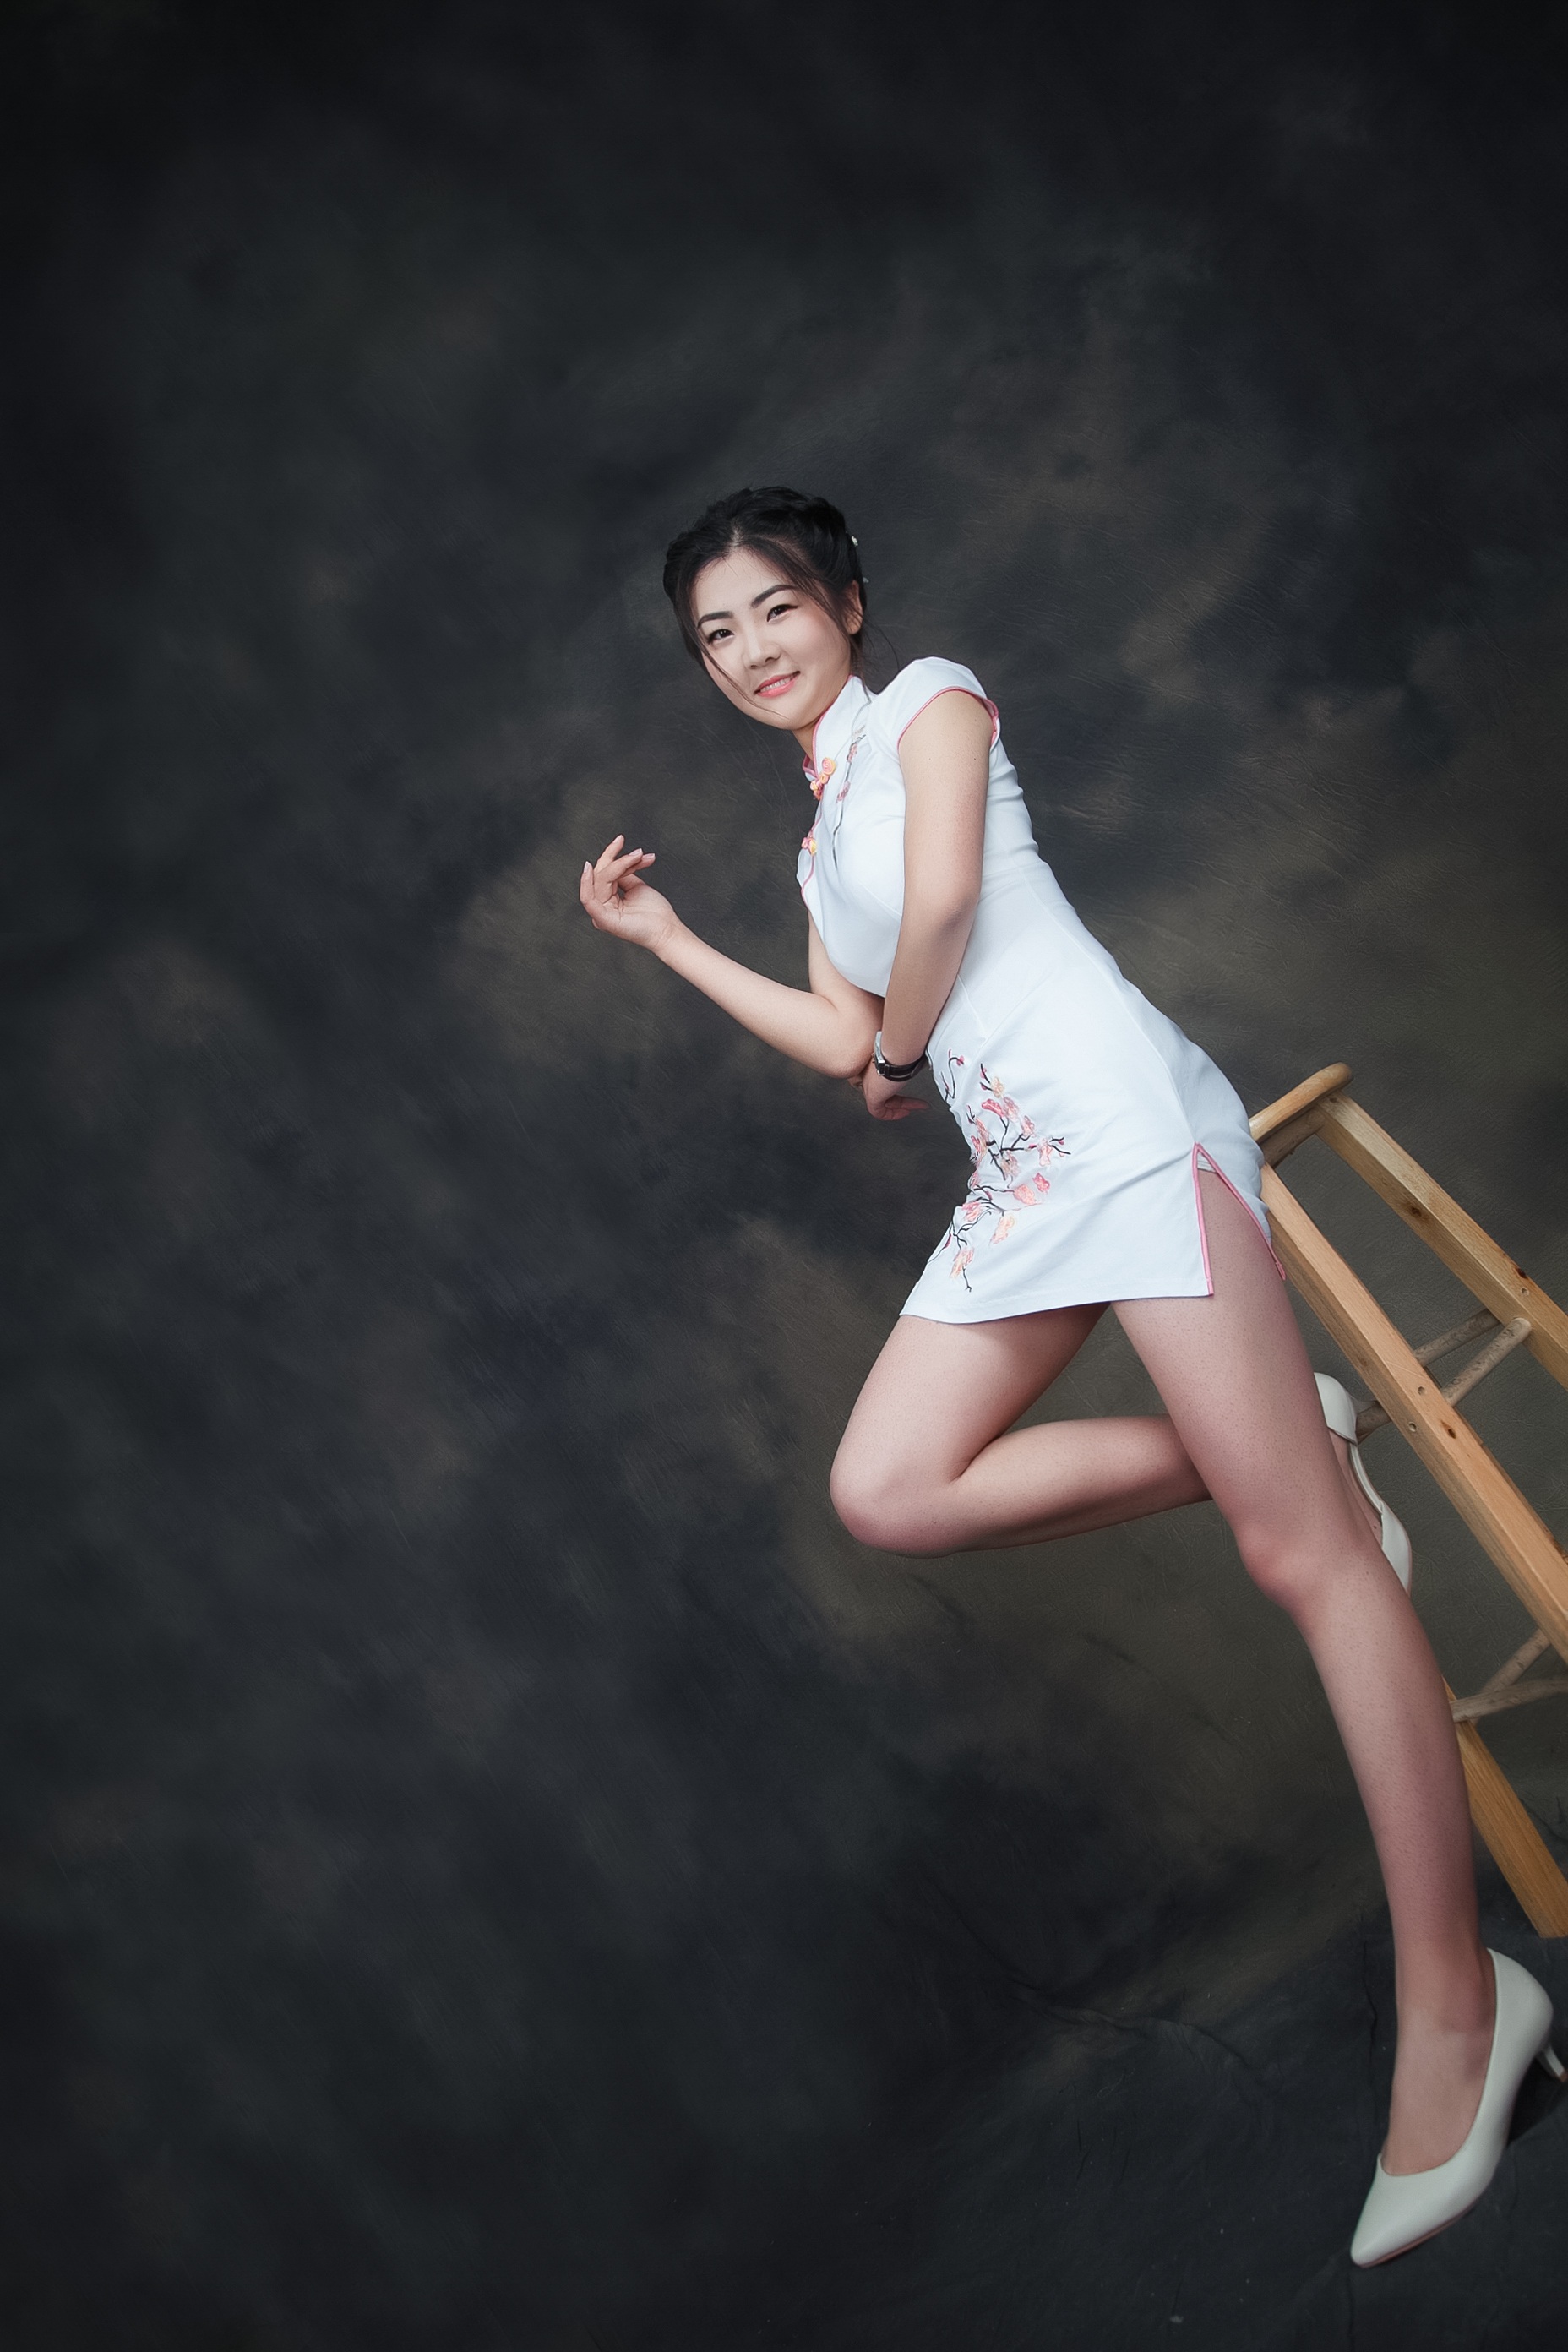
person, woman, photography, chair, jumping, leg, dance, model, young, asia, smile, white dress, ballet, performance art, sports, photograph, entertainment, performing arts, black background, photo shoot, artistic photos, modern dance, concert dance, cheongsam, dragon lec